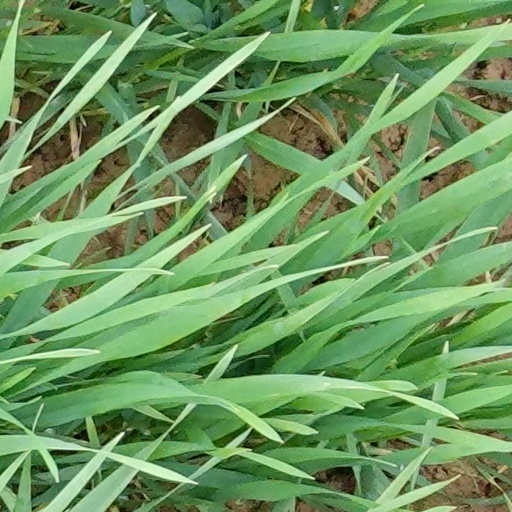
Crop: wheat